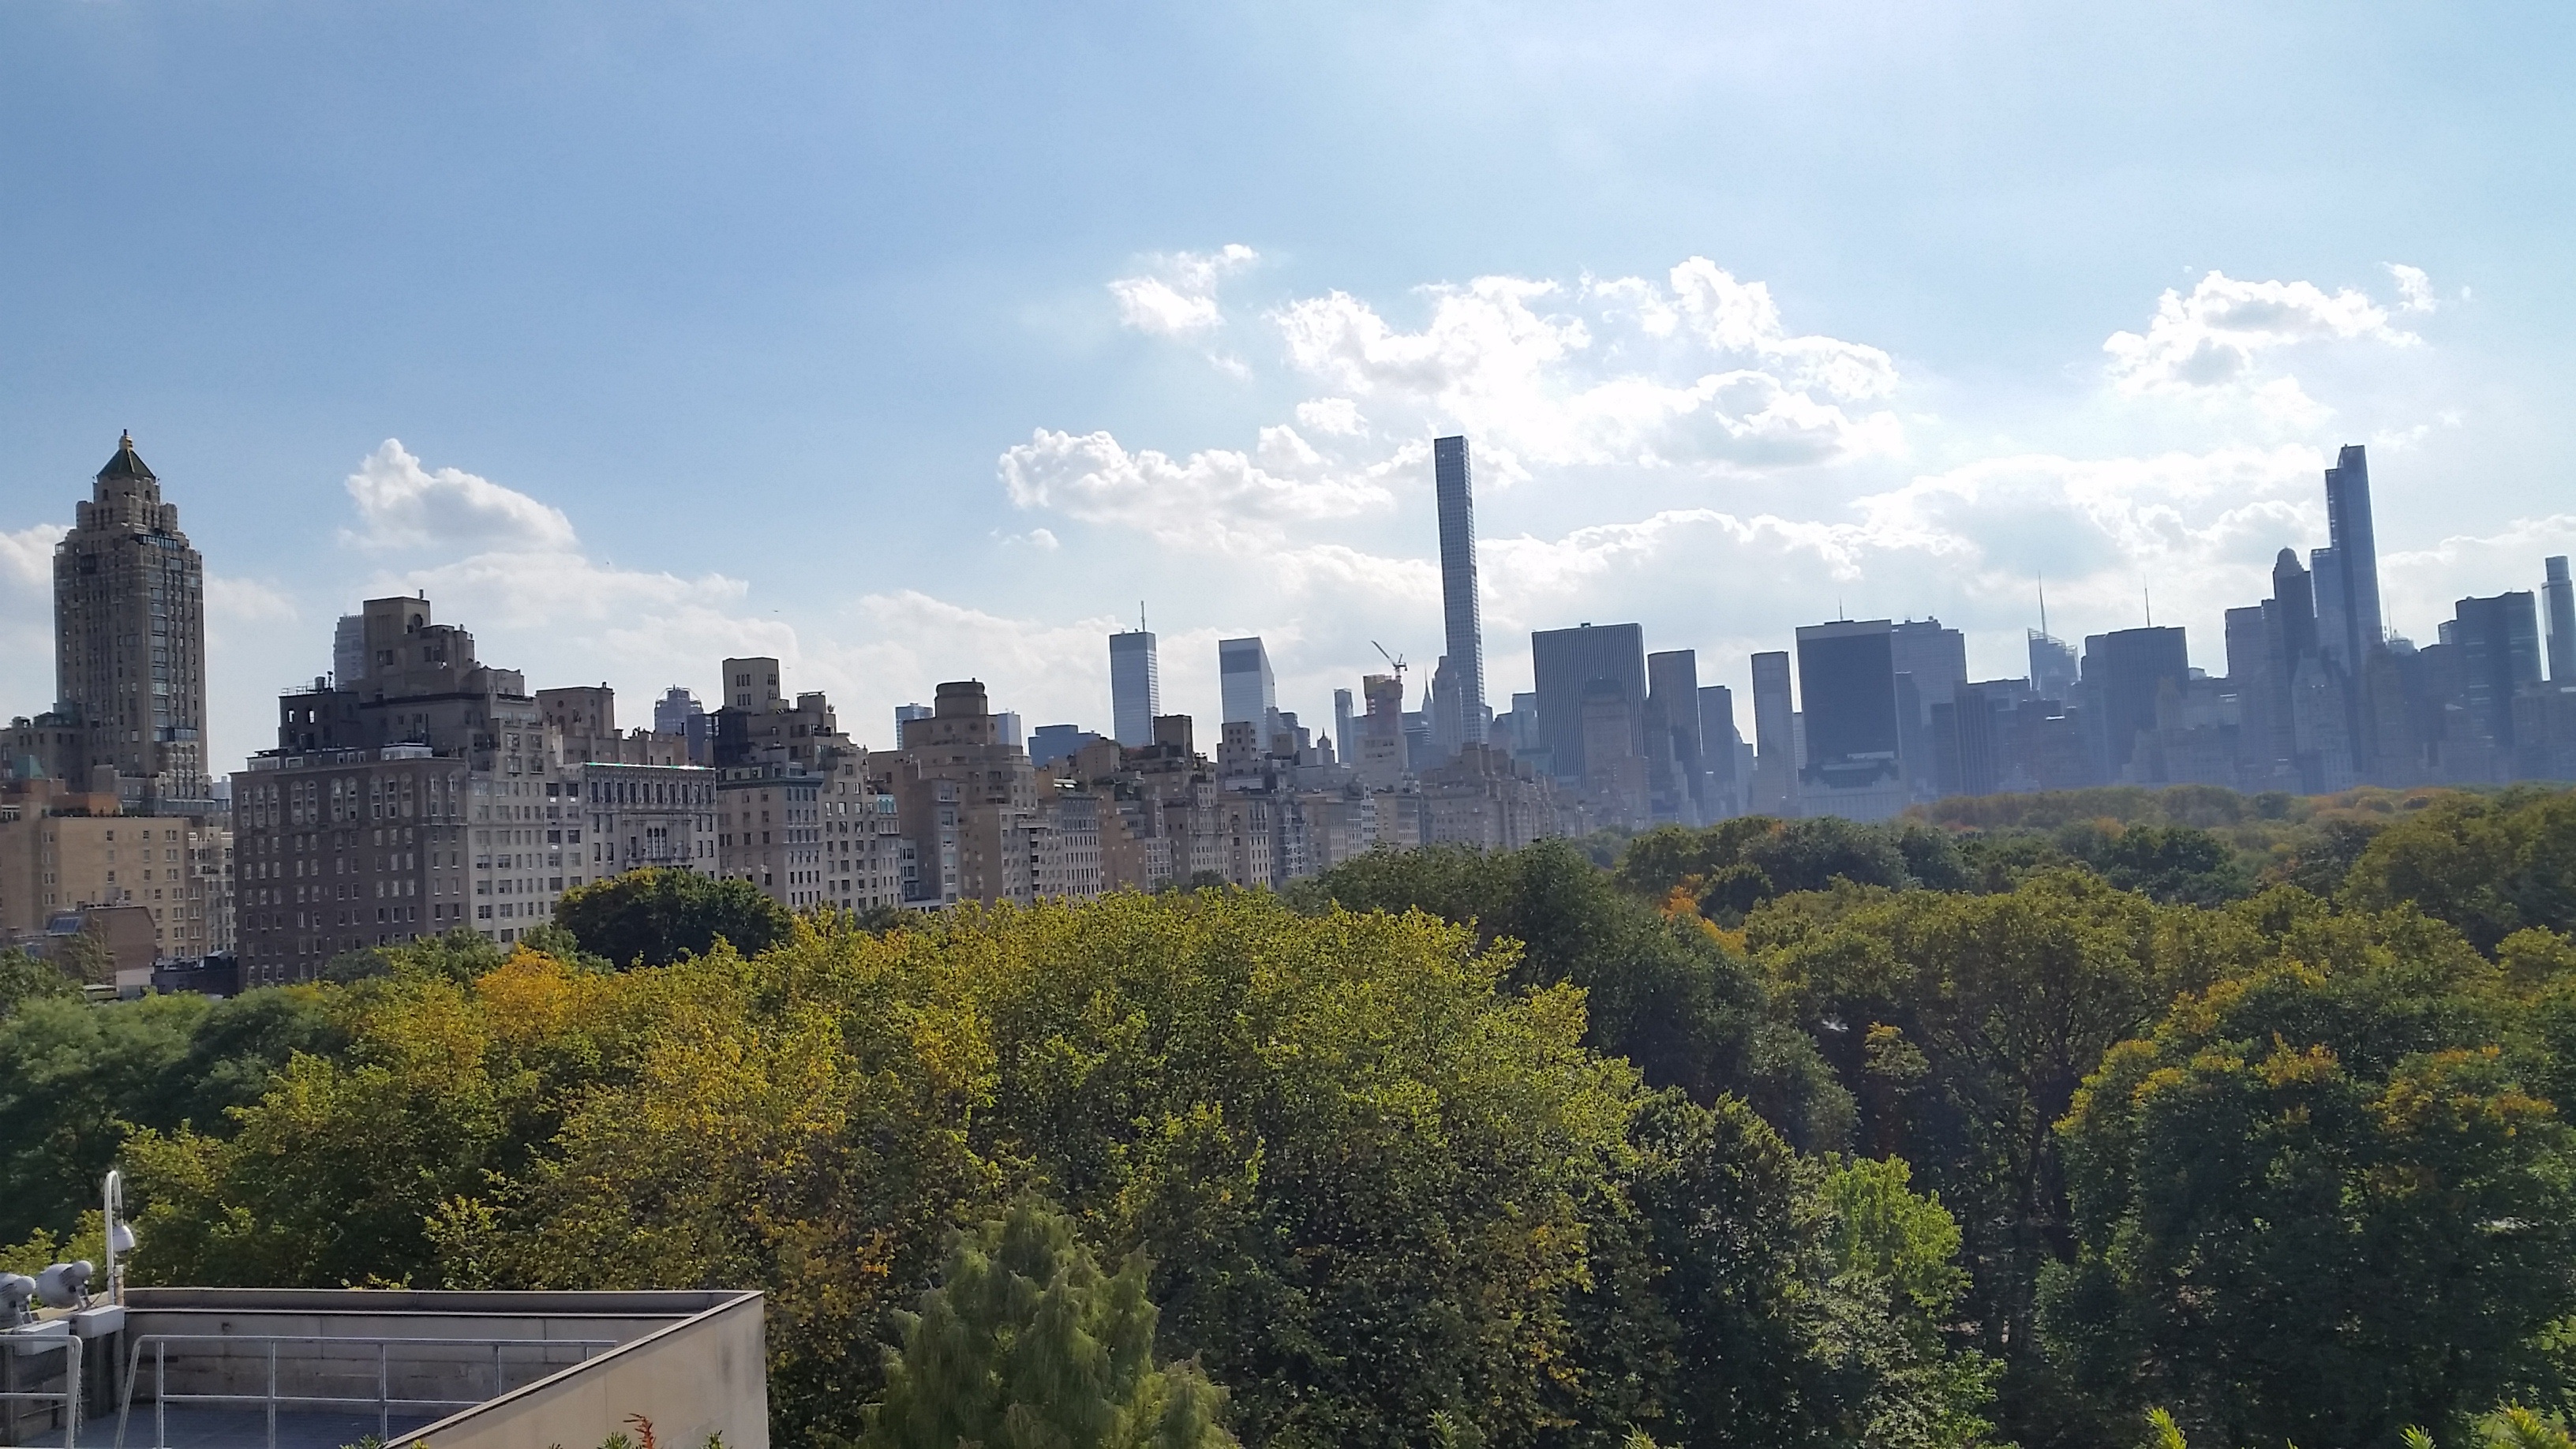
tree, skyline, city, skyscraper, cityscape, panorama, downtown, tower, castle, landmark, tourism, tower block, metropolis, tours, urban area, human settlement